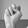
ASL letter: N